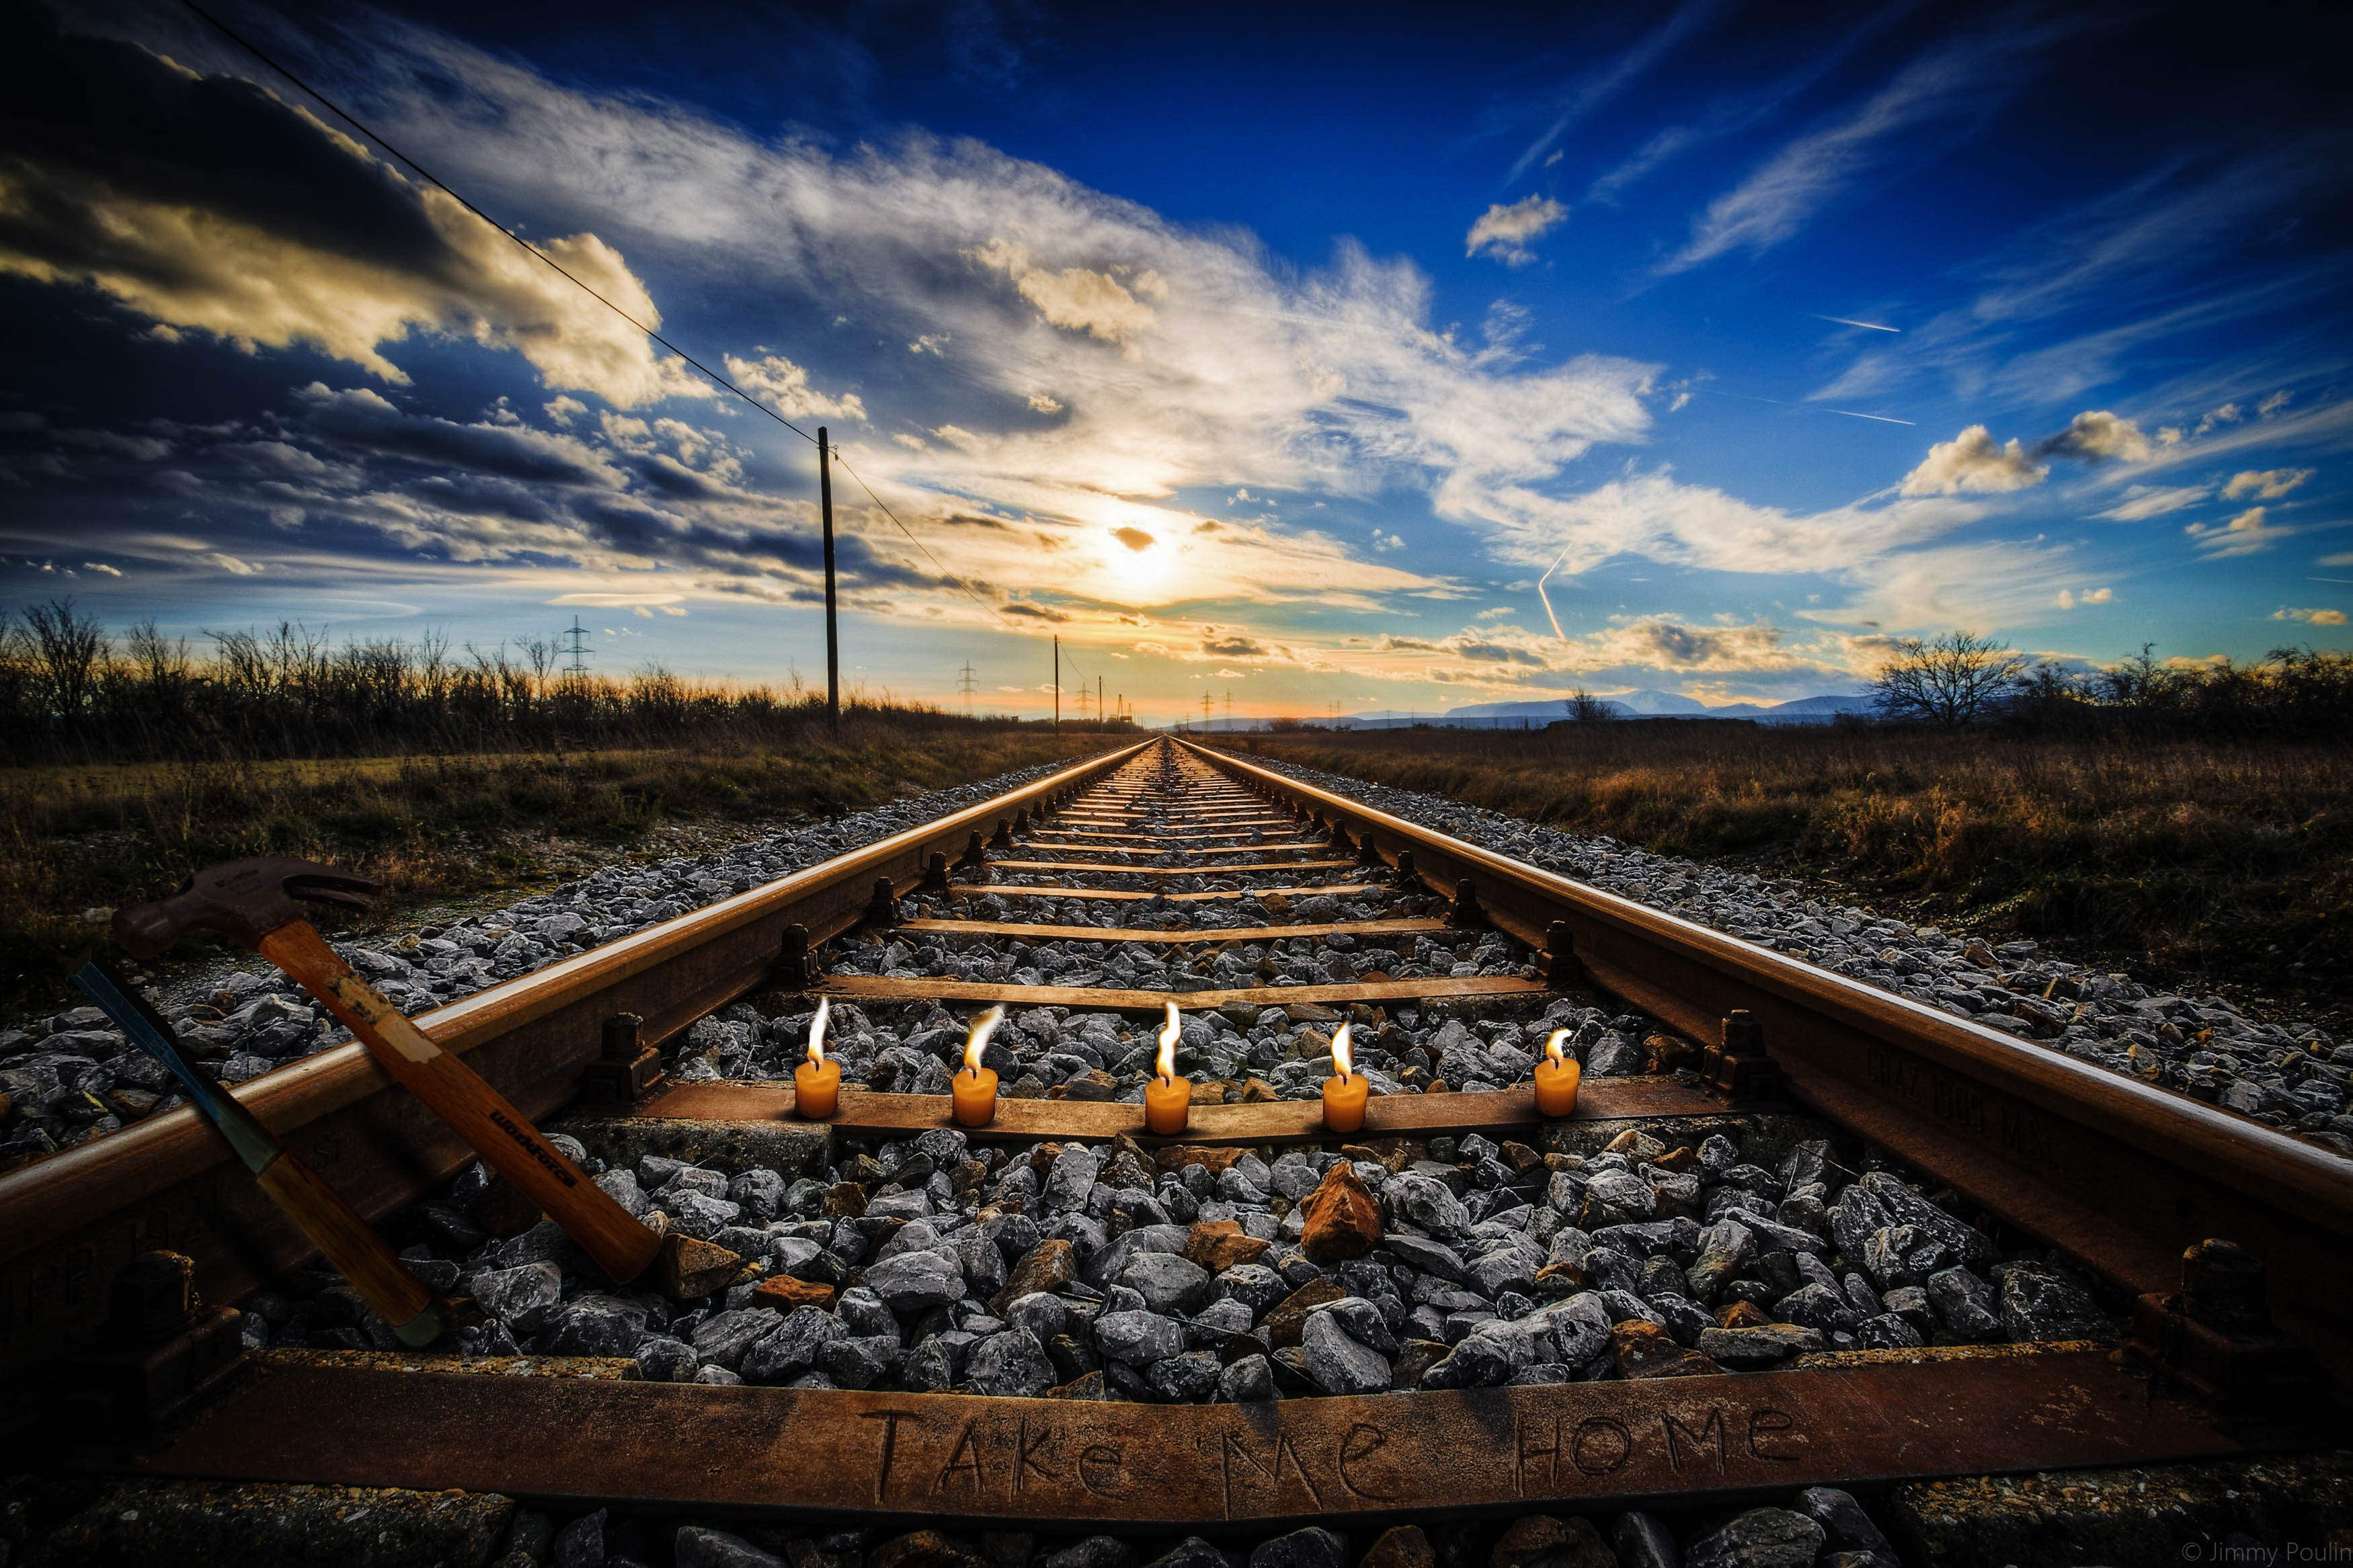
track, sky, transport, horizon, cloud, evening, morning, rail transport, field, landscape, sunset, rural area, dusk, sunlight, reflection, vehicle